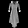
Label: Dress